Igraine

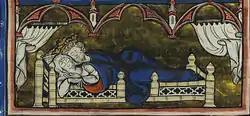

In Robert de Boron's poem "Merlin", Igraine's previous husband is an unnamed Duke of Tintagel and it is by him that she becomes the mother of two unnamed daughters. One marries King Lot and by him becomes the mother of Gawain, Mordred, Gaheriet, and Guerrehet. A second daughter, also unnamed in some variants but in some named Morgaine, is married to King Nentres of Garlot. According to Robert de Boron, Igraine died before her second husband. A third illegitimate daughter of the Duke of Tintagel is sent to a school and there learns so much, she becomes the great sorceress Morgan the Fairy (no other medieval accounts state that Morgan is illegitimate and therefore, as in this version, Arthur's stepsister).